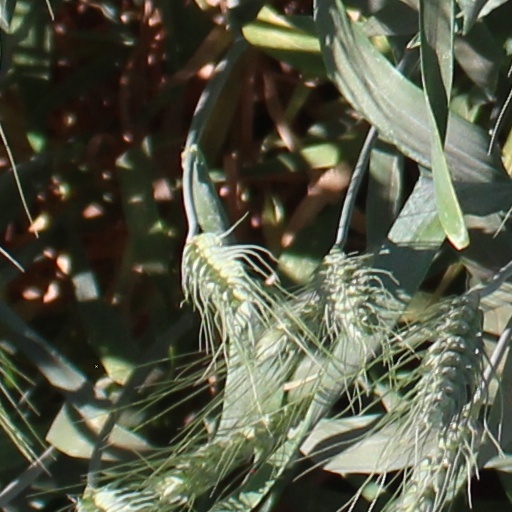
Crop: wheat